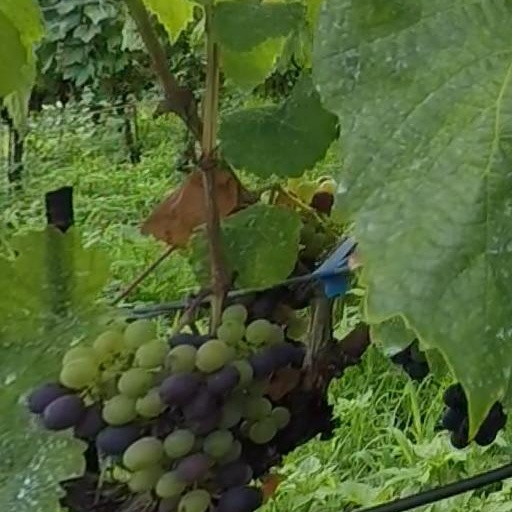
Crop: grape